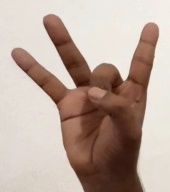
ASL sign: 8